Siege of Krujë (1466–1467)

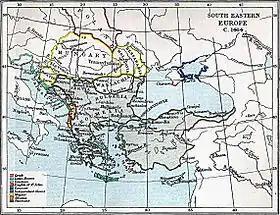
Map of Southeastern Europe in 1464

During October 1466, Skanderbeg travelled to Italy to reach an agreement with Ferdinand of Naples and Pope Paul II over the provisions, which they would be willing to provide. As a result of the inter-Italian rivalries, the possibility of a crusade was abandoned. Since Paul was Venetian, Ferdinand was also worried that his interests could be inhibited by the pope and eventually he didn't send any resources to Skanderbeg until disagreements with his neighbors were resolved. Thus, Skanderbeg departed from Naples without any definitive agreement on the aid that would be provided by Naples. Venice offered the same and Skanderbeg went to Paul after the latter had declared that the Christian League had raised 100,000 ducats for the planned crusade. Skanderbeg reached Rome on 12 December 1466 where he was greeted by the cardinals and their families. Here they received the impression of Skanderbeg as a poor old man, dressed as an ordinary soldier. He was offered residence in Palazzo di San Marco, in what is now called "Piazza Venezia" but refused it and instead wanted to stay with another Albanian whose house later took the name "Palazzo Scanderbeg". He was greeted by Italian ambassadors from the various states who offered "aid and favors" and by several bishops and prelates. Paul, however, was still wary of giving Skanderbeg aid because he reasoned that the Neapolitan threat was more powerful than the Ottoman one. Unlike his predecessors, Paul never attempted to form a crusade against the Ottomans and instead preferred the use of pacification methods. Nevertheless, Skanderbeg continued to stay in Rome, hoping that Paul would allocate part of his funds (of about 500,000 ducats) to Albania. Paul asserted to Skanderbeg that Venice's refusal to cooperate with him prevented him from directly helping Skanderbeg. Thus, Skanderbeg was sent to the Signoria to negotiate their stance.